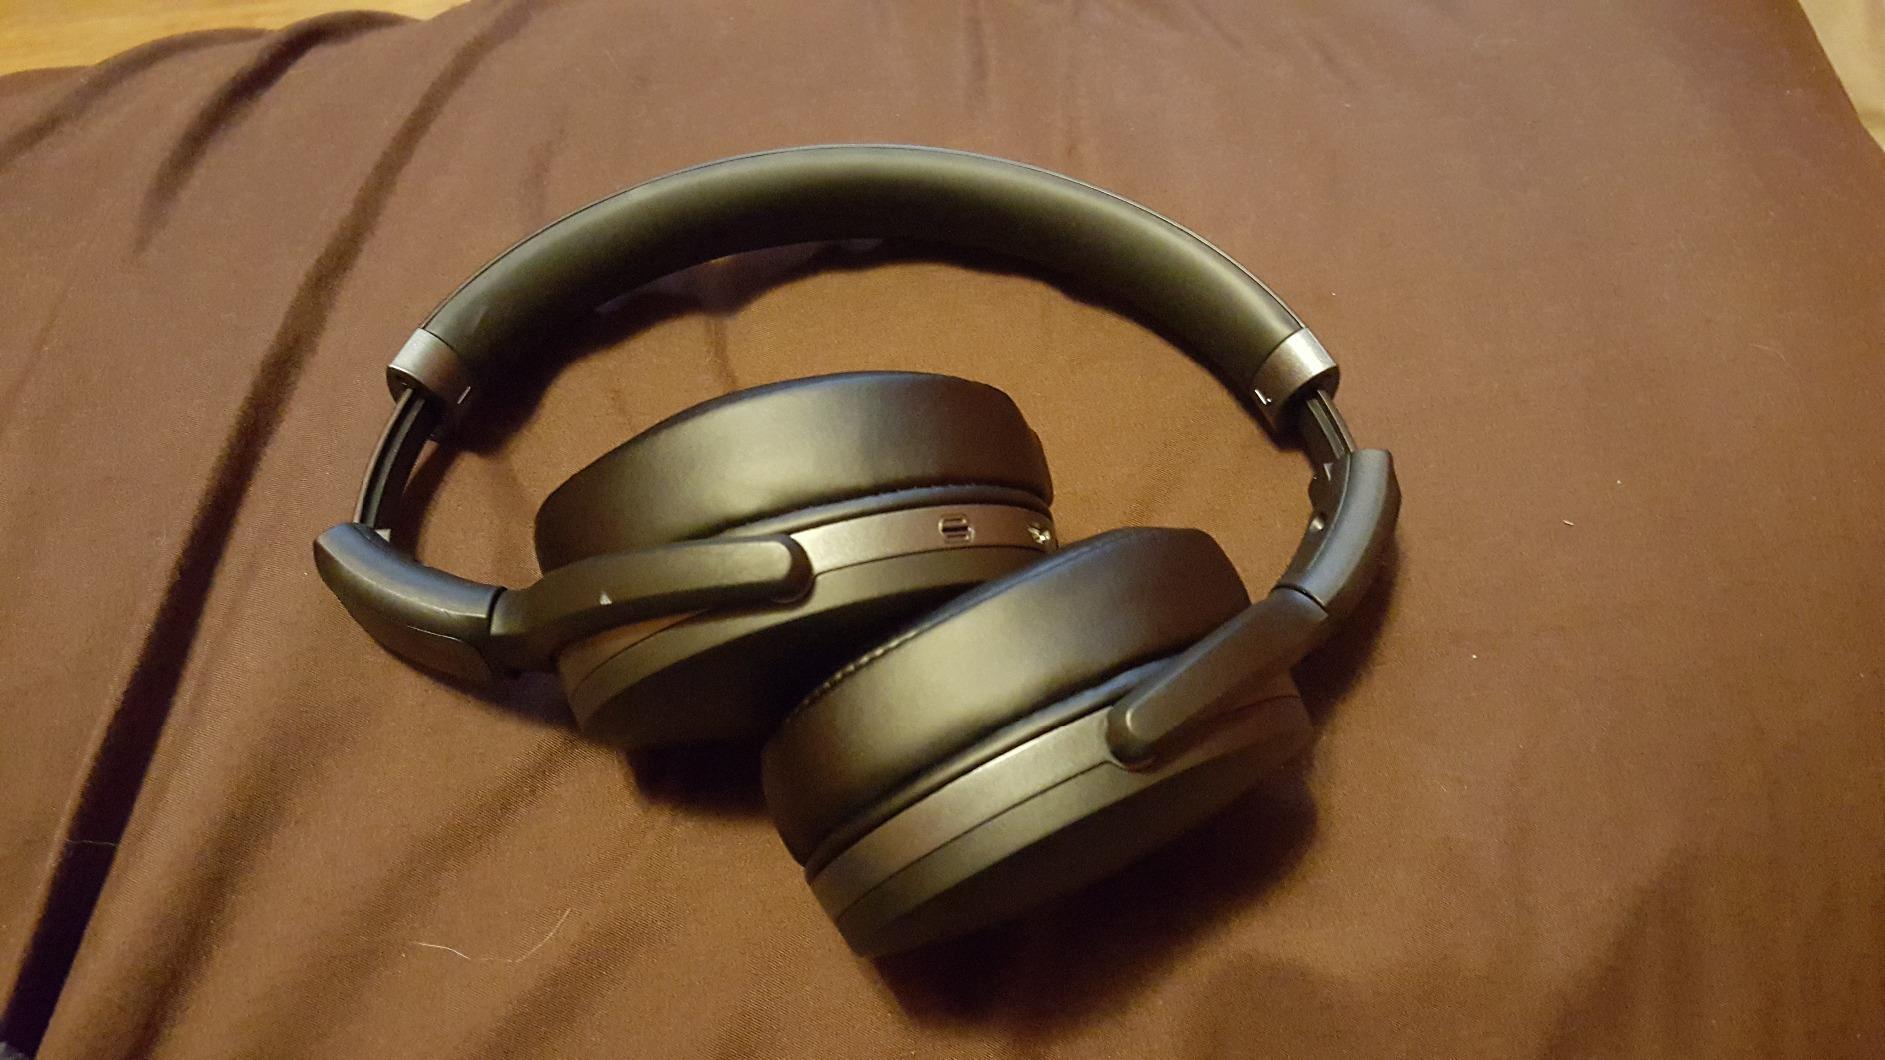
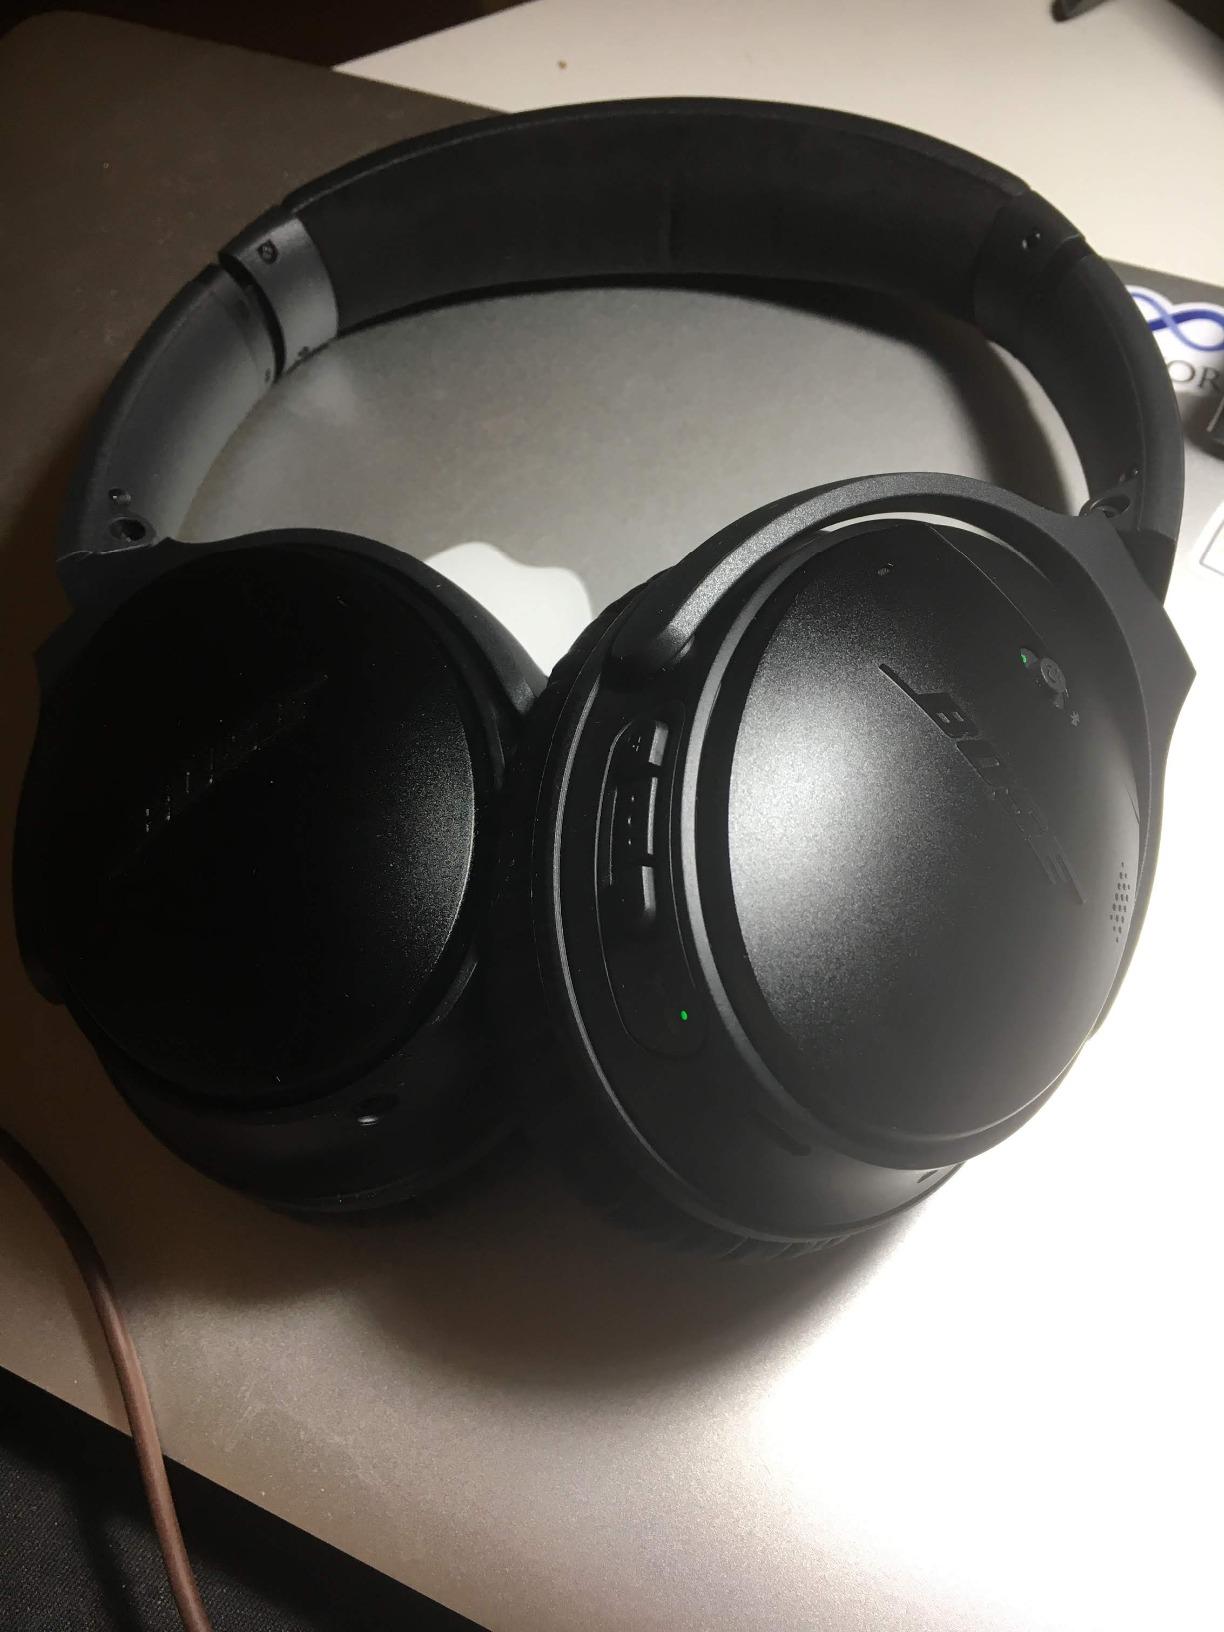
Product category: headphones
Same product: no